Common Man's Front

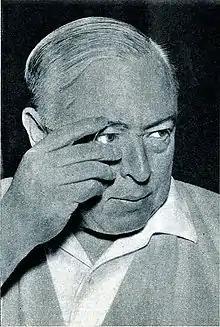
Guglielmo Giannini in 1955

Giannini founded his journal in late 1944, after the liberation of Rome by the Allies. By May 1945 it was sold in more than 850 thousands copies, a huge number for that time. The newspaper was directed against the political class in general, which was accused of oppressing the average man. One of the slogans of the journal was "Abbasso tutti!" or "Down with everyone!".